Women in the United States Marine Corps

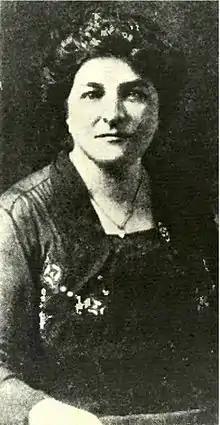
Opha May Johnson was the first known woman to enlist in the Marines. She joined the Marine Corps Reserve in 1918, officially becoming the first female Marine.

Opha May Johnson was the first known woman to enlist in the Marines. She joined the Marine Corps Reserve on August 13, 1918, during America's involvement in World War I, officially becoming the first female Marine. From then until the end of World War I, 305 women enlisted in the Marines. They were often nicknamed "Marinettes", and helped with the office duties at the Headquarters Marine Corps, so the men who usually worked the administrative roles could be sent to France to help fight in the war.